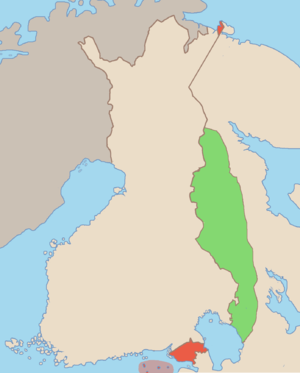
La République démocratique finlandaise, également connue sous le nom de Gouvernement de Terijoki, était une république satellite de l'Union soviétique, instaurée le 1ᵉʳ décembre 1939.